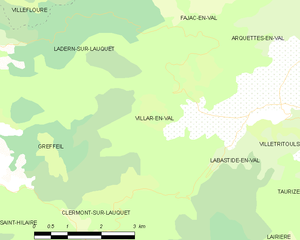
Carte des communes françaises: Villar-en-Val